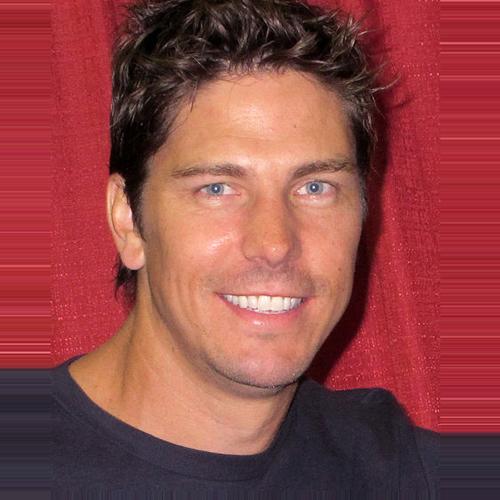
Age: 39